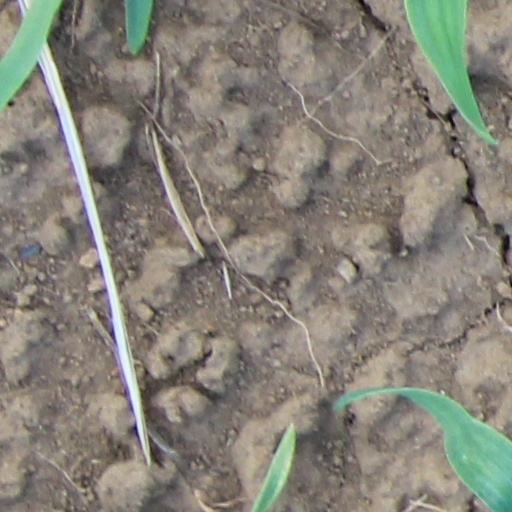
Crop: wheat